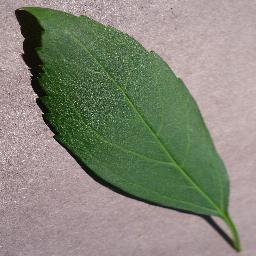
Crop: cherry
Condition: (including_sour)_healthy